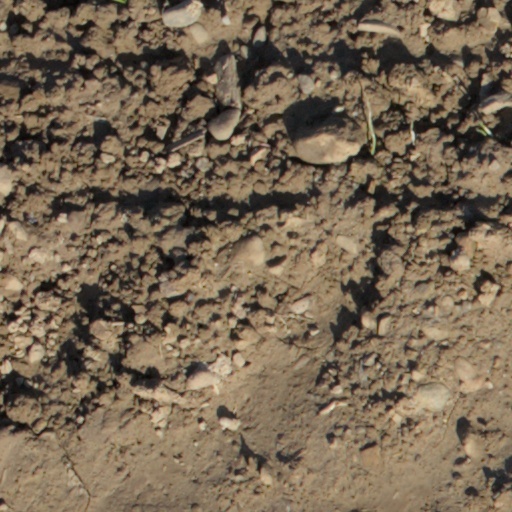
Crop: wheat